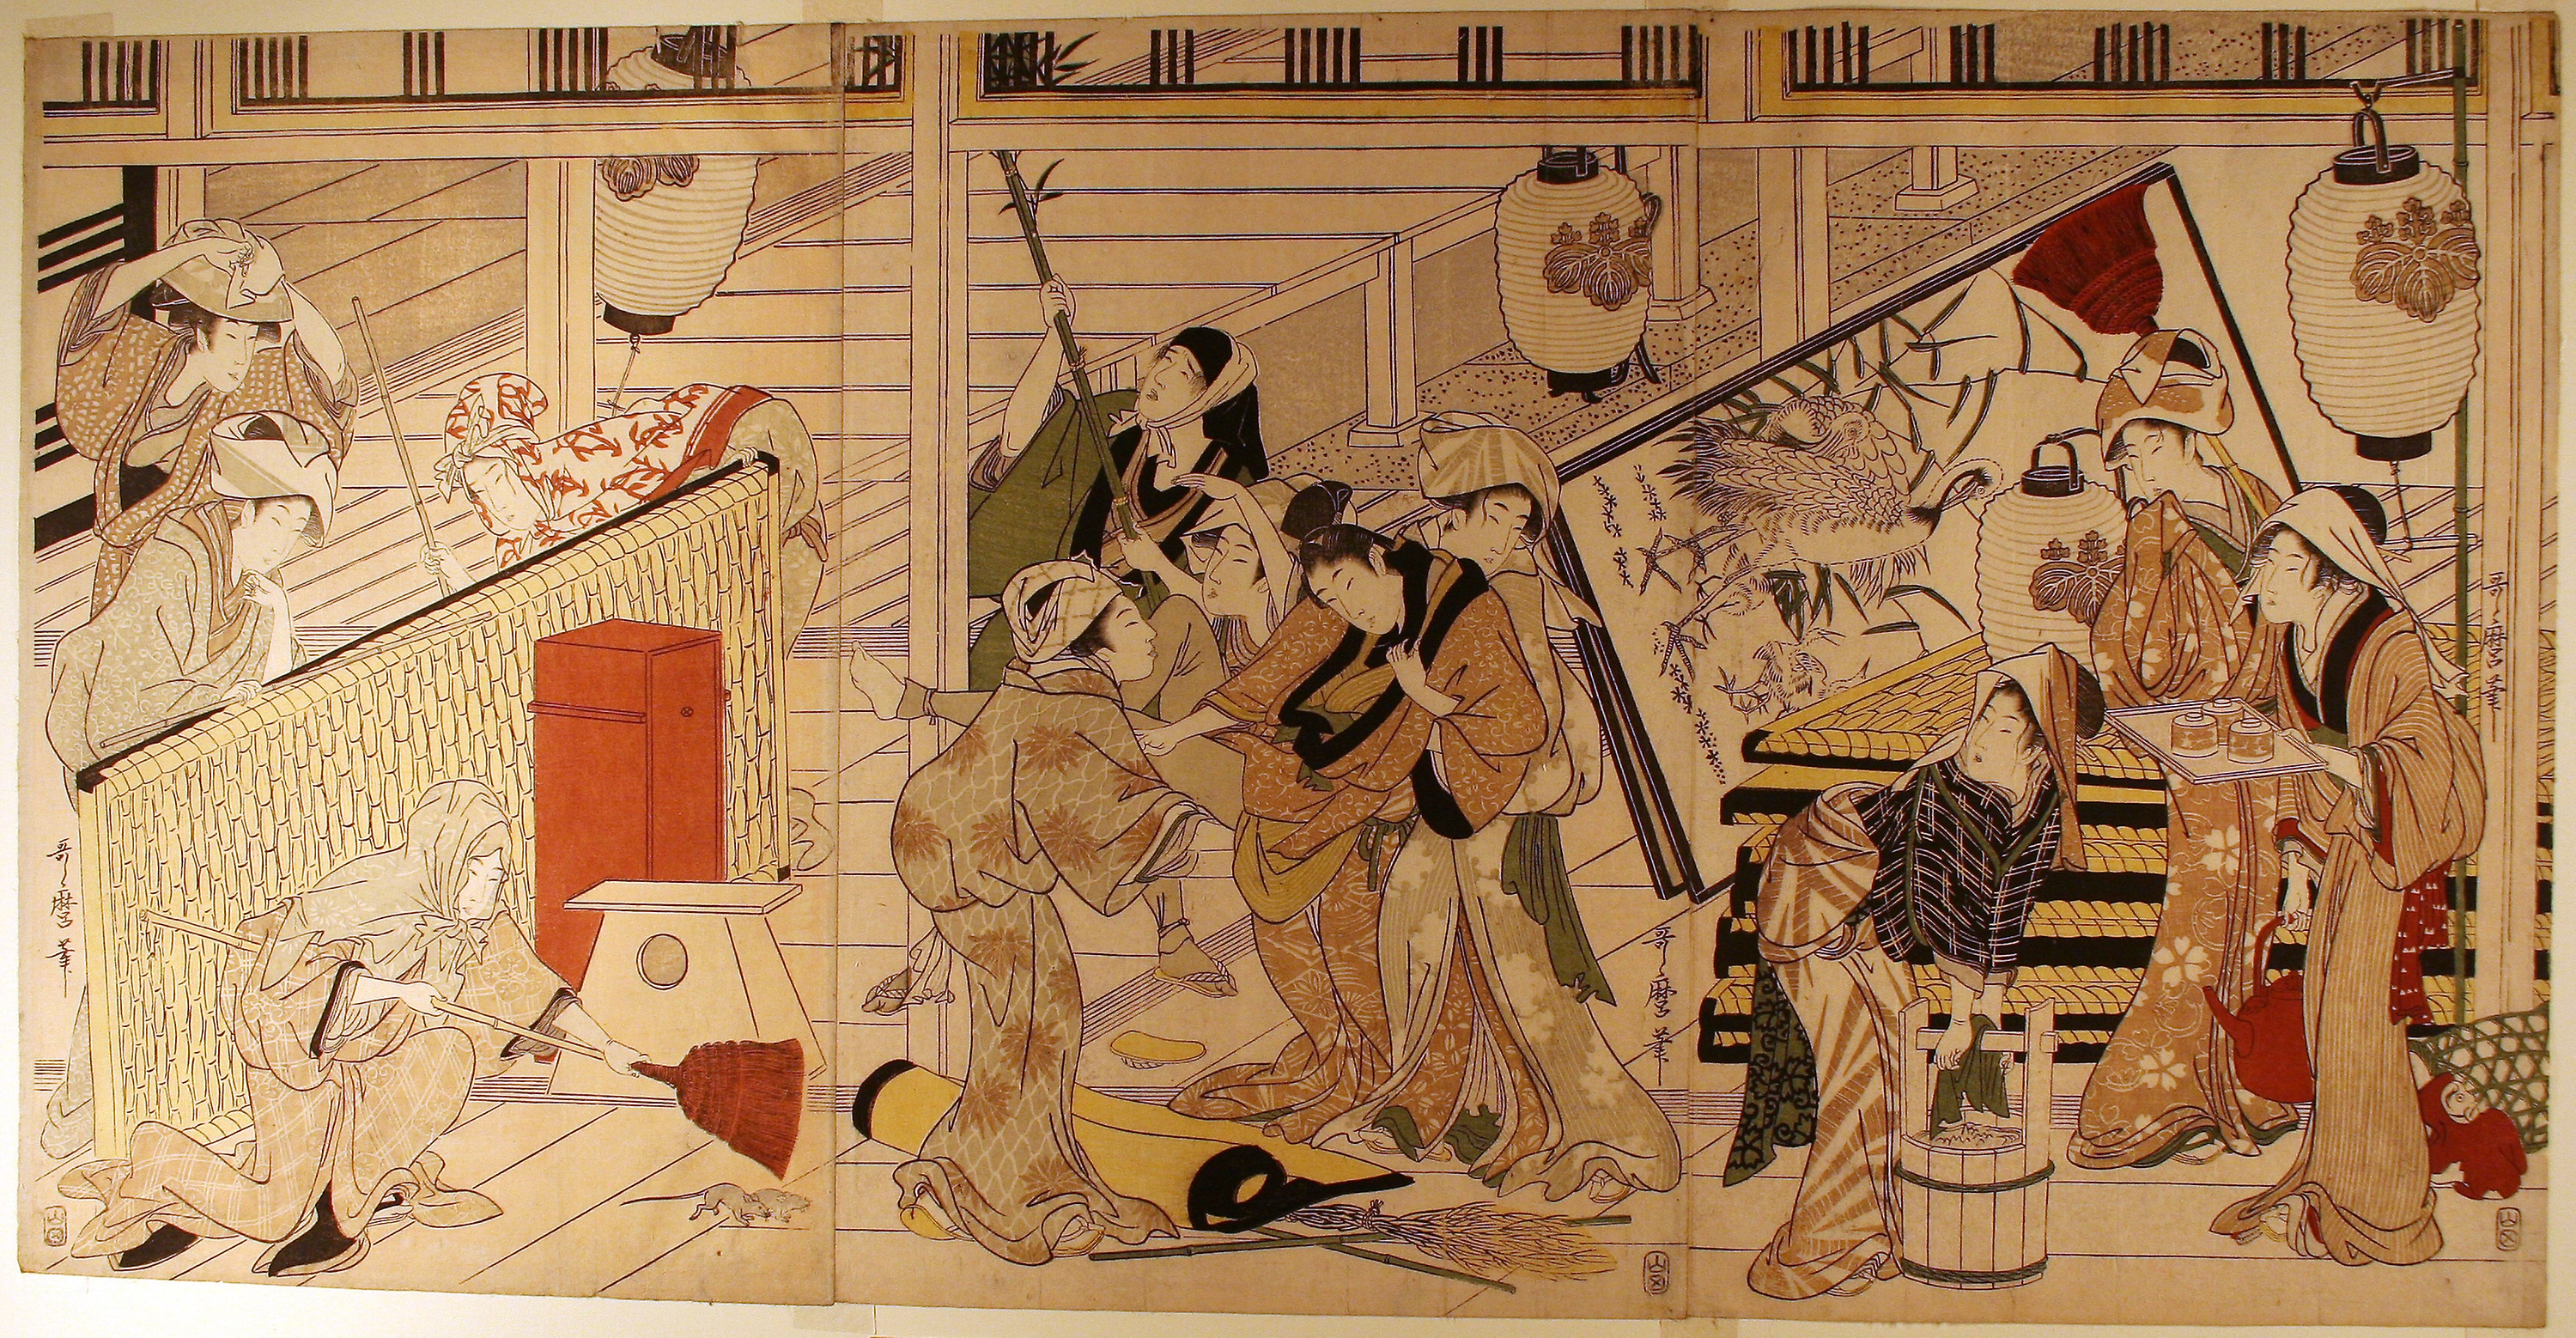
art, tapestry, modern art, mural, history, artwork